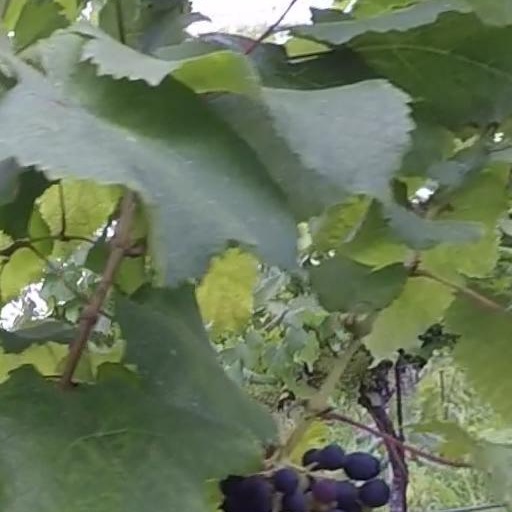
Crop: grape